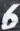
Number: 6